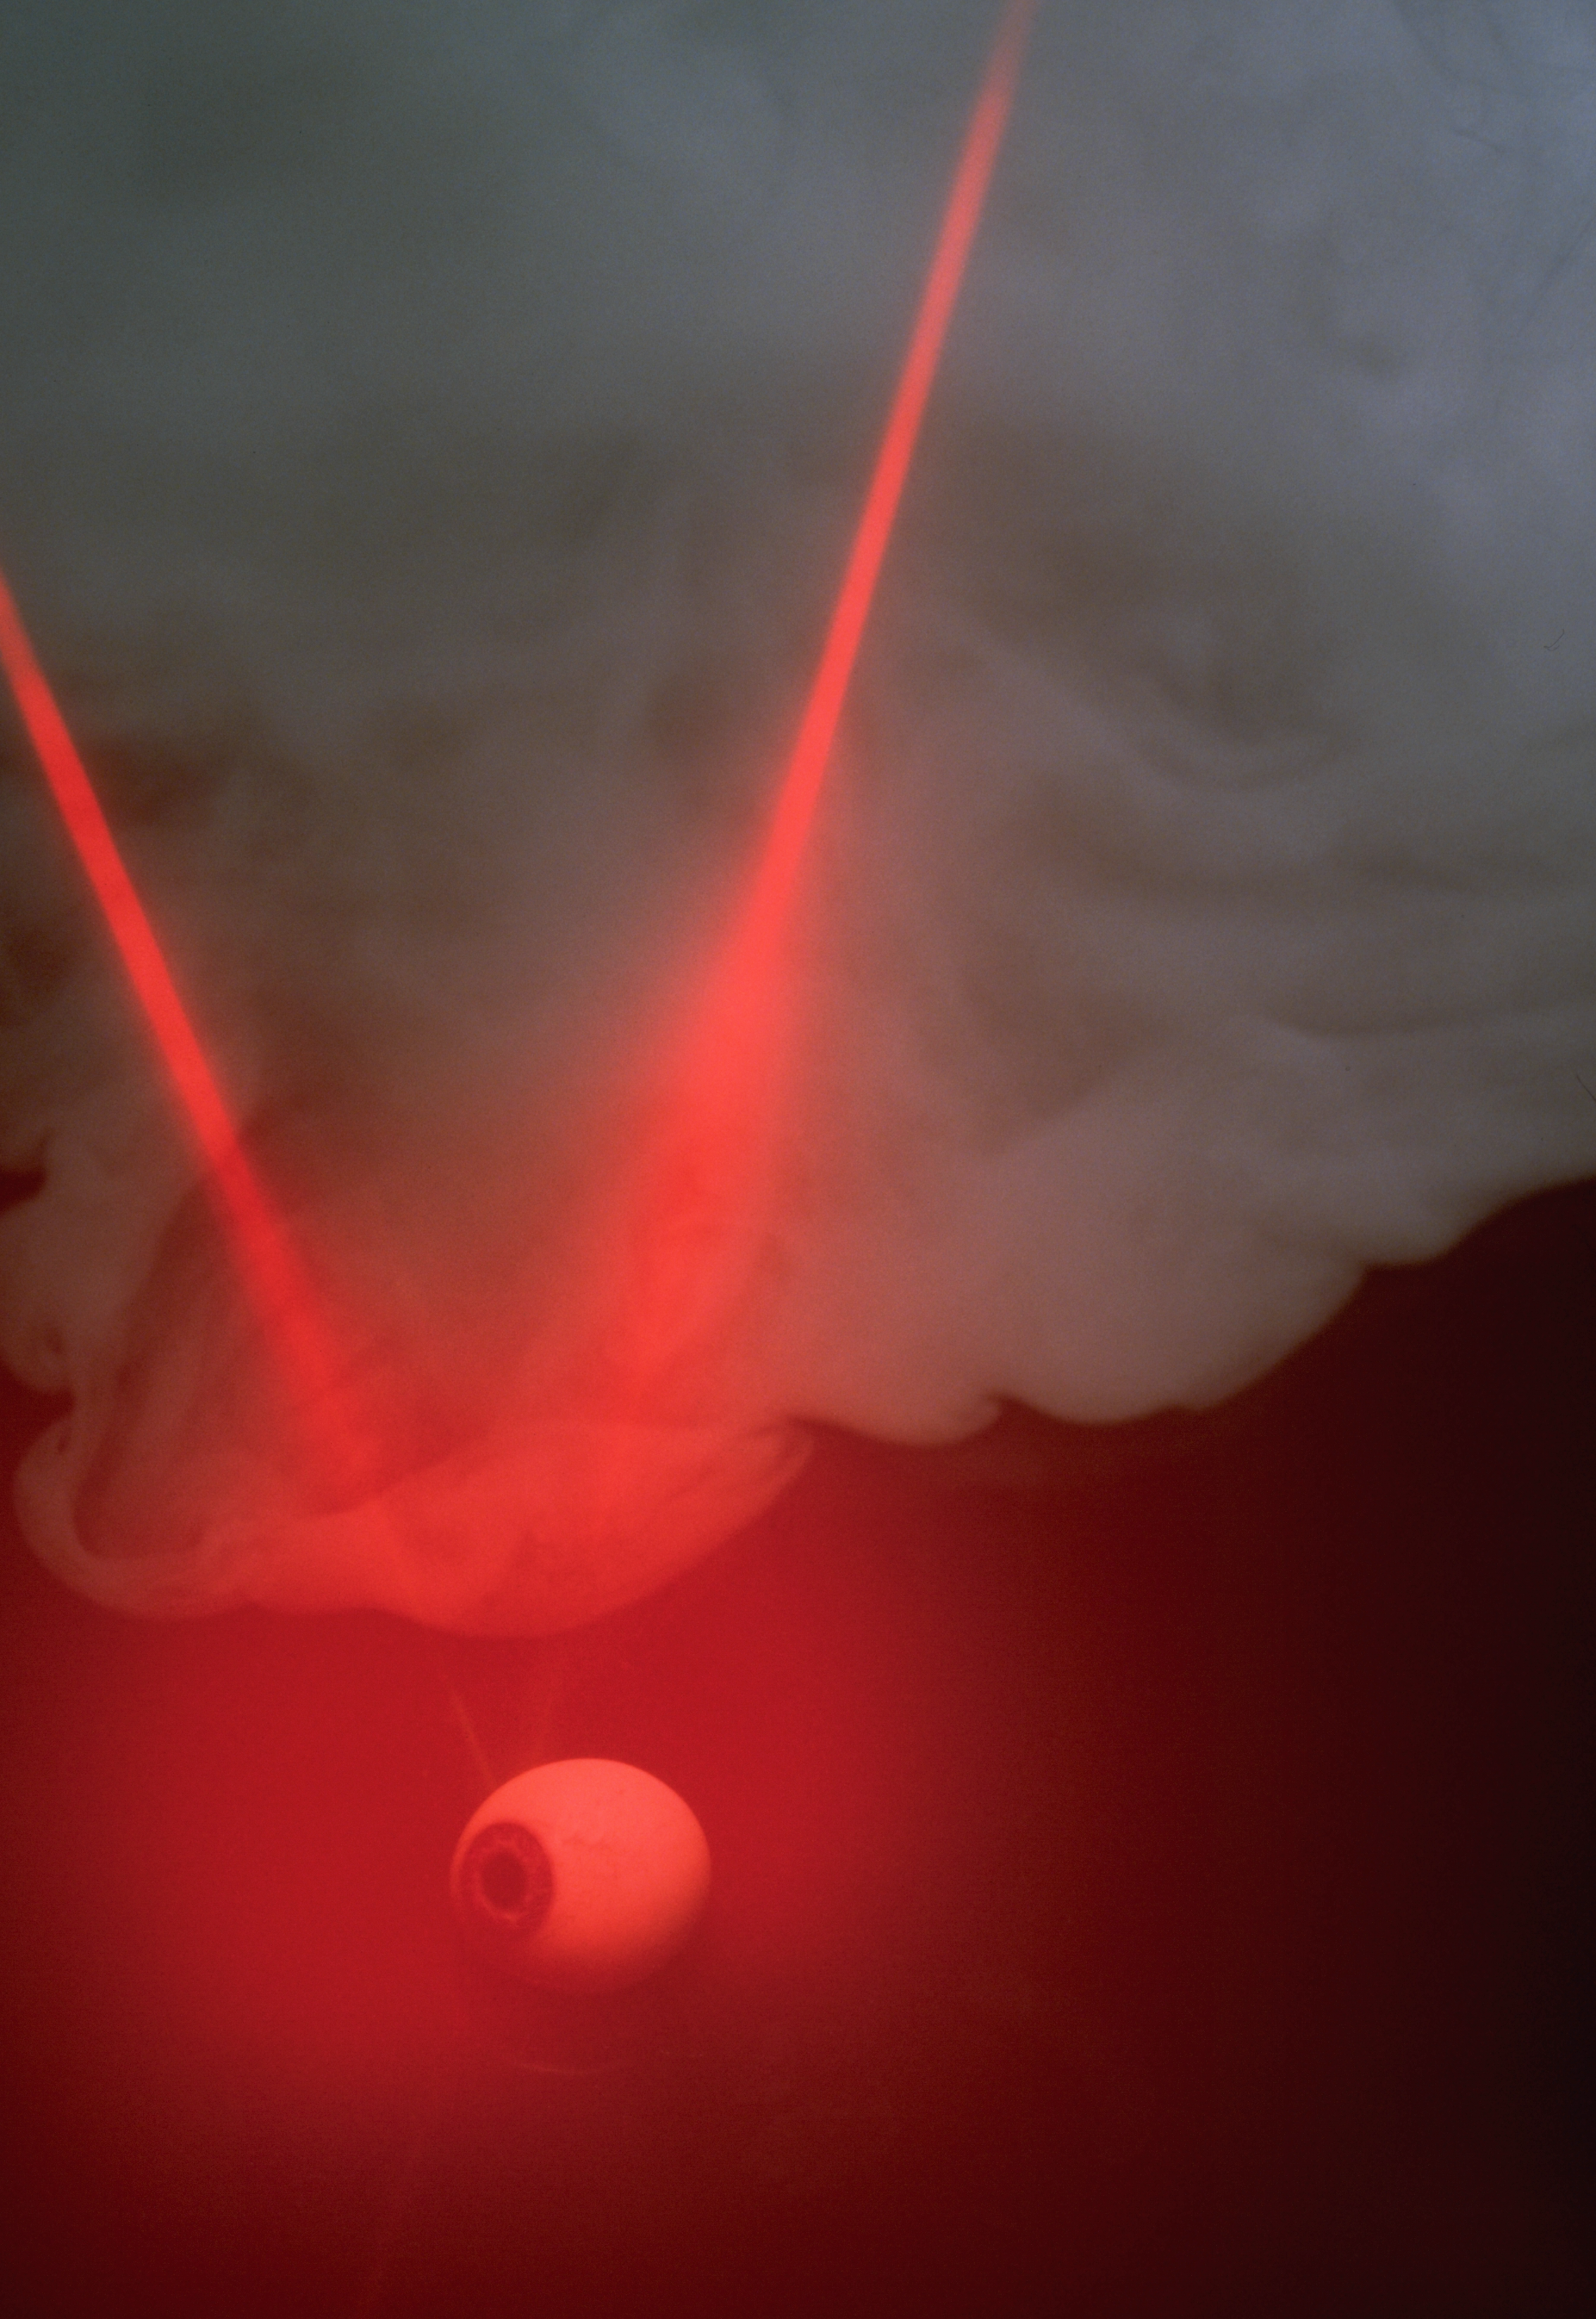
Eyes Prosthetics, analog image on film
Specialty: rehabilitation
Image credit: Sérgio Valle Duarte  .mw-parser-output .messagebox{margin:4px 0;width:auto;border-collapse:collapse;border:2px solid var(--border-color-progressive,#6485d1);background-color:var(--background-color-neutral-subtle,#fbfcff);color:var(--color-base,#202122);box-sizing:border-box;border-inline-start-width:8px}.mw-parser-output .messagebox.mbox-small{font-size:88%;line-height:1.25em}.mw-parser-output .mbox-warning,.mw-parser-output .mbox-speedy{border:2px solid var(--border-color-error,#b22222);background:var(--background-color-error-subtle,#ffdbdb);border-inline-start-width:8px}.mw-parser-output .mbox-serious,.mw-parser-output .mbox-delete,.mw-parser-output .mbox-stop{border:2px solid var(--border-color-error,#b22222);border-inline-start-width:8px}.mw-parser-output .mbox-issue,.mw-parser-output .mbox-content{border:2px solid #f28500;background:var(--background-color-warning-subtle,#ffe);border-inline-start-width:8px}.mw-parser-output .mbox-query,.mw-parser-output .mbox-style{border:2px solid #f4c430;background:var(--background-color-warning-subtle,#ffe);border-inline-start-width:8px}.mw-parser-output .mbox-shit{border:2px solid #960;border-inline-start-width:8px}.mw-parser-output .mbox-license{border:2px solid #88a;border-inline-start-width:initial}.mw-parser-output .mbox-legal{border:2px solid var(--border-color-notice,#666);background:var(--background-color-base,#fff);border-inline-start-width:8px}.mw-parser-output .mbox-honor{border:2px solid #ca3;background:var(--background-color-warning-subtle,#fcf4db);border-inline-start-width:8px}.mw-parser-output .mbox-growth{border:2px solid #8d4;background:var(--background-color-success-subtle,#d5fdf4);border-inline-start-width:8px}.mw-parser-output .mbox-move{border:2px solid #93c;border-inline-start-width:8px}.mw-parser-output .mbox-protection,.mw-parser-output .mbox-message{border:2px solid var(--border-color-base,#aaa);border-inline-start-width:8px}.mw-parser-output .messagebox .mbox-text{border:none;padding:0.25em 0.9em;width:100%}.mw-parser-output .messagebox .mbox-image{border:none;padding:2px 0 2px 0.9em;text-align:center}.mw-parser-output .messagebox .mbox-imageright{border:none;padding:2px 0.9em 2px 0;text-align:center}.mw-parser-output .messagebox .mbox-empty-cell{border:none;padding:0;width:1px}.mw-parser-output .messagebox .mbox-invalid-type{text-align:center}@media(min-width:720px){.mw-parser-output .messagebox{margin:4px 10%}.mw-parser-output .messagebox.mbox-small{clear:right;float:right;margin:4px 0 4px 1em;width:238px}}body.skin--responsive .mw-parser-output table.messagebox img{max-width:none!important}Wikidata has entry Sergio Valle Duarte (Q16269994) with data related to this item.